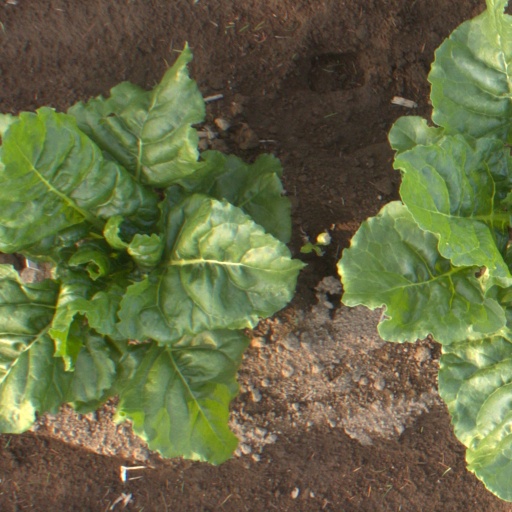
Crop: sugar beet